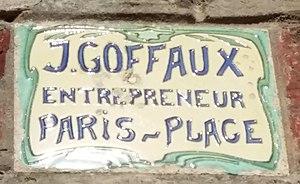
Plaque de J. Goffaux au 42, rue Saint-Jean au Touquet-Paris-Plage
Principaux entrepreneurs de Paris-Plage et du Touquet-Paris-Plage reprend les entrepreneurs locaux qui se sont distingués aux côtés des architectes qui créaient l’habitat du premier lotissement du géomètre Raymond Lens, puis du second, l'ingénieur et géomètre Joseph-Louis Sanguet, au moment de l'essor, à la fin du XIXᵉ siècle et au début du XXᵉ siècle, de Paris-Plage devenu le Touquet-Paris-Plage.